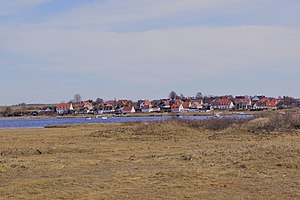
Torø Huse
Torø Huse set fra Torø
Torø Huse set fra Torø
Torø Huse er et lille fiskerleje på det vestlige Fyn, omkring 5 km syd for Assens beliggende ved en lille vig som indkapsles af det fynske fastland og den lille ø Torø. Bebyggelsen havde i 2010 ca. 200 indbyggere og et forsamlingshus. Den ligger i Assens Kommune og hører til Region Syddanmark.